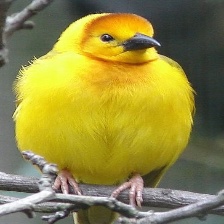
Species: EASTERN GOLDEN WEAVER
Scientific name: PLOCEUS SUBAUREUS